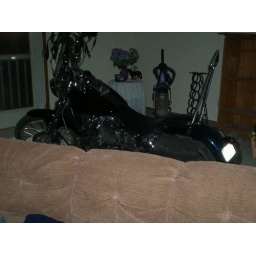
daves bike in the house